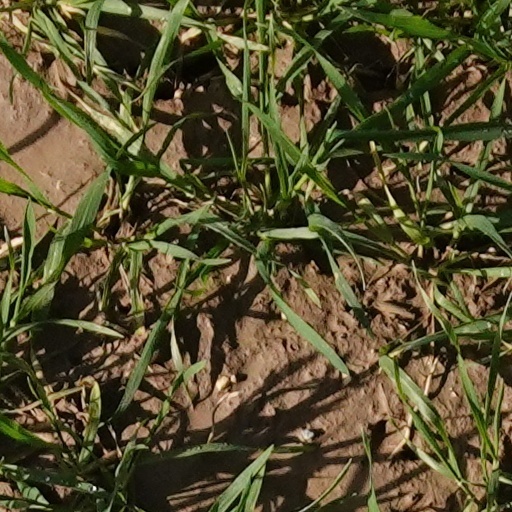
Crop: wheat